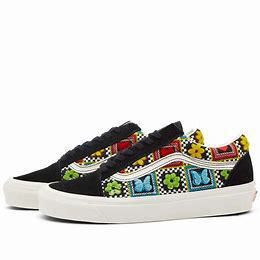
Brand: Vans
Model: UA Old Skool 36 DX